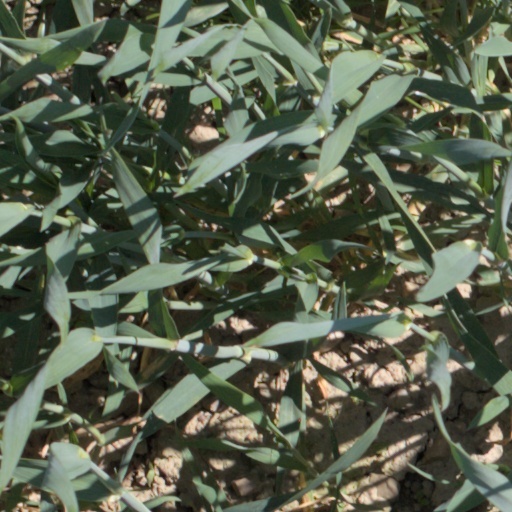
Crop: wheat